Answer in natural language. Considering the relative positions, where is black tv with respect to HousePlant? Choose between the following options: left or right
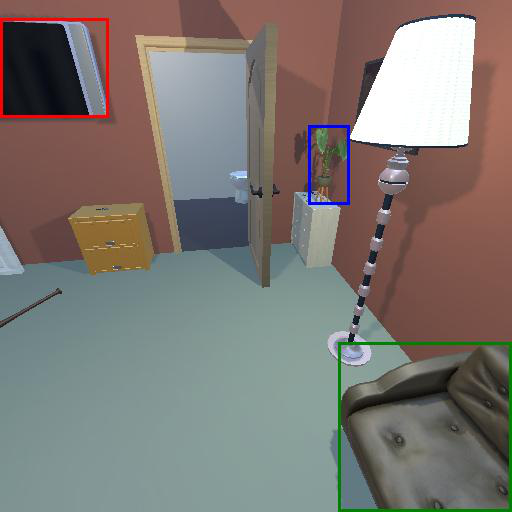
<answer>left</answer>